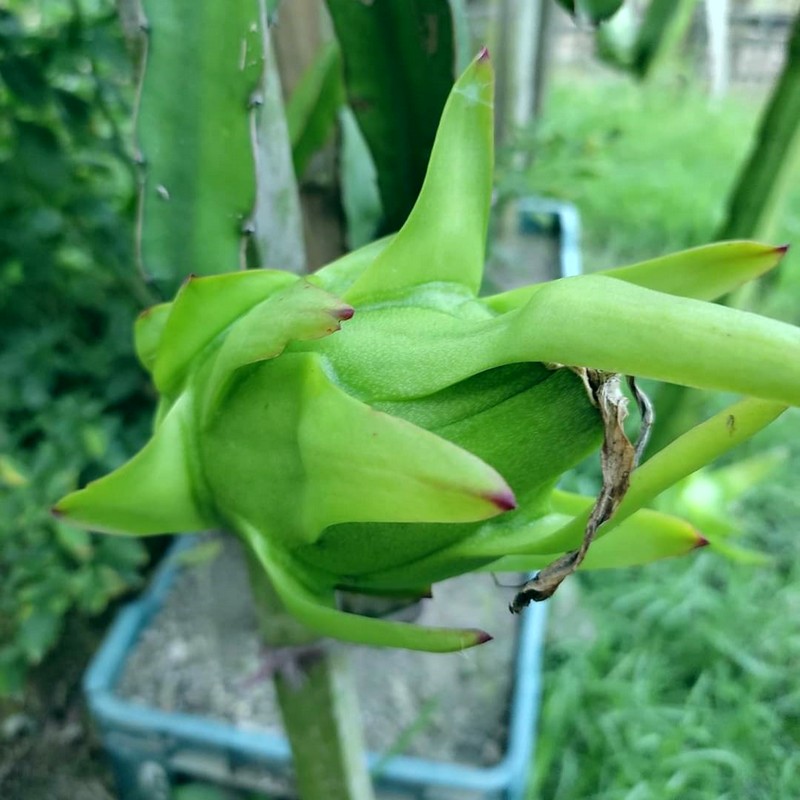
Label: Immature Dragon Fruit